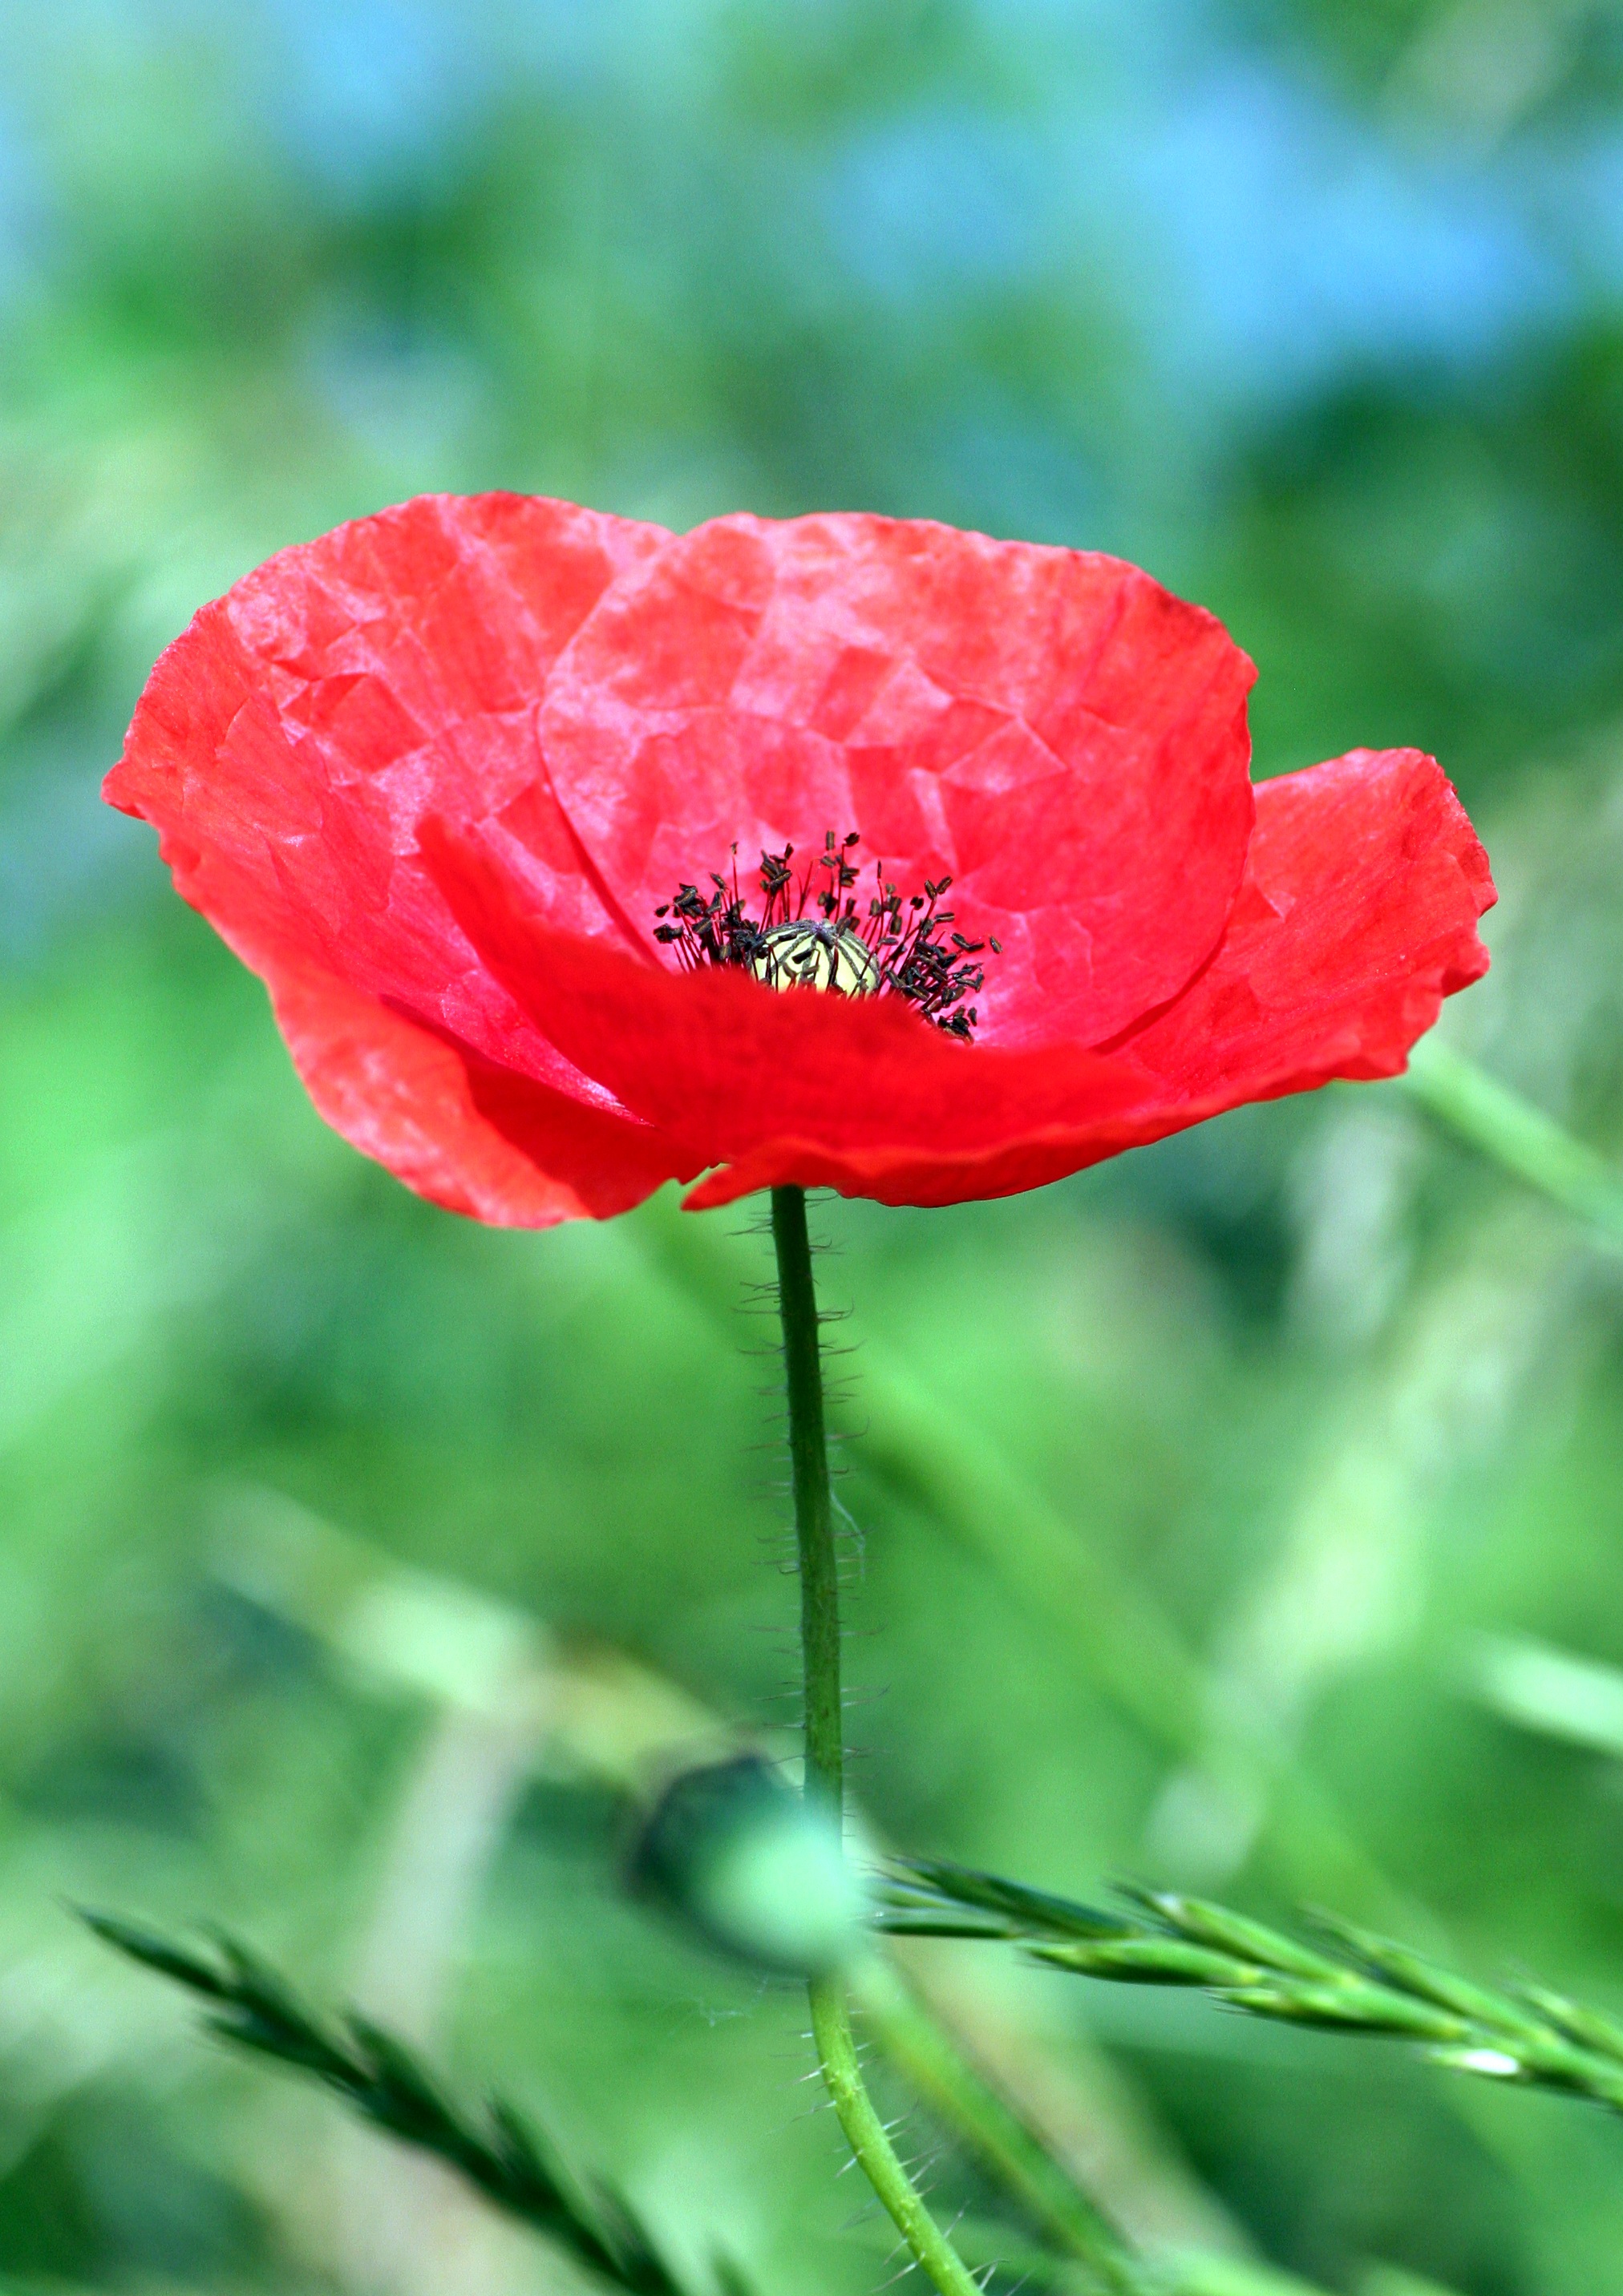
nature, plant, field, flower, petal, green, red, botany, flora, wildflower, petals, poppy, coquelicot, macro photography, blossomed, flowering plant, annual plant, plant stem, land plant, poppy family